Ghana

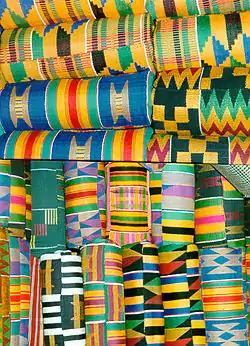
Kente cloth, the traditional or national cloth of Ghana, is worn by most southern Ghanaian ethnic groups, including the Akan, the Ga, and the Ewe.

During the 13th century, Ghanaians developed their unique art of "adinkra" printing. Hand-printed and hand-embroidered adinkra clothes were made and used exclusively by royalty for devotional ceremonies. Each of the motifs that make up the corpus of adinkra symbolism has a name and meaning derived from a proverb, a historical event, human attitude, ethology, plant life-form, or shapes of inanimate and man-made objects. The meanings of the motifs may be categorised into aesthetics, ethics, human relations, and concepts. The Adinkra symbols have a decorative function as tattoos but also represent objects that encapsulate evocative messages that convey traditional wisdom, aspects of life, or the environment. There are many symbols with distinct meanings, often linked with proverbs. In the words of Anthony Appiah, they were one of the means in a pre-literate society for "supporting the transmission of a complex and nuanced body of practice and belief".